Presidents of the United States on U.S. postage stamps

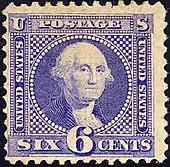

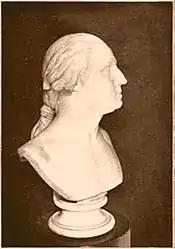

The ending of the American Civil War marked a beginning in U.S. stamp subject and design change. The Union victory brought with it a strong American nationalism among the populace throughout the north and much of the country. This national sentiment was largely responsible for the various Civil War figures to appear on U.S. postage. Until 1869, with the one exception of Benjamin Franklin, only American presidents were found on U.S. postage. In April 1870, however, the images of Henry Clay, Daniel Webster, Winfield Scott, Alexander Hamilton and Oliver Hazard Perry appeared on new the 12¢, 15¢, 24¢, 30¢ and 90¢ stamps, and the following year Edwin M. Stanton, the U.S. secretary of war under Lincoln, appeared on a 7-cent postage stamp.